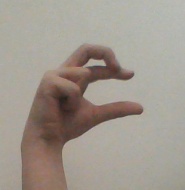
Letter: thal